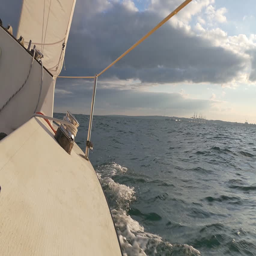
white sail boat slicing through the waves on a cold day during fall .